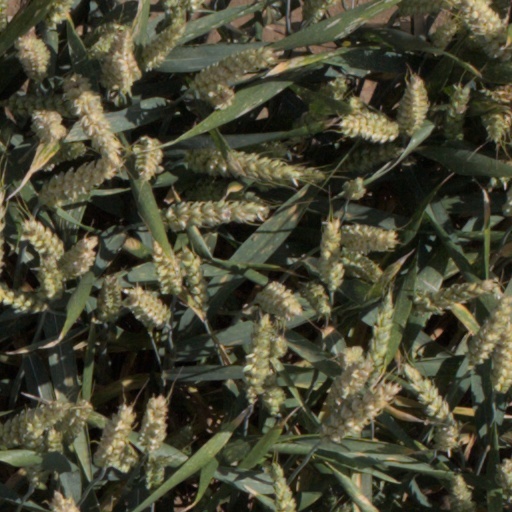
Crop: wheat